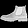
Label: Ankle boot